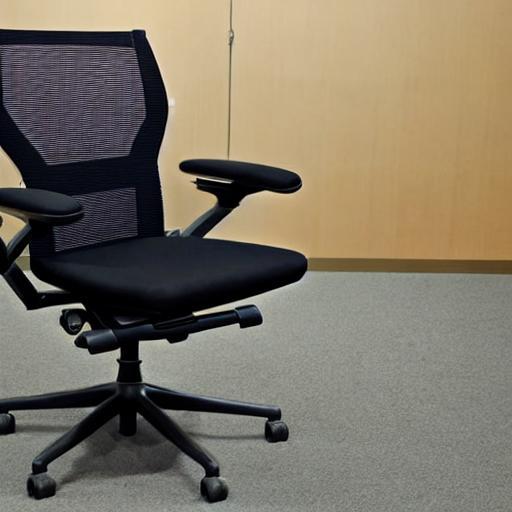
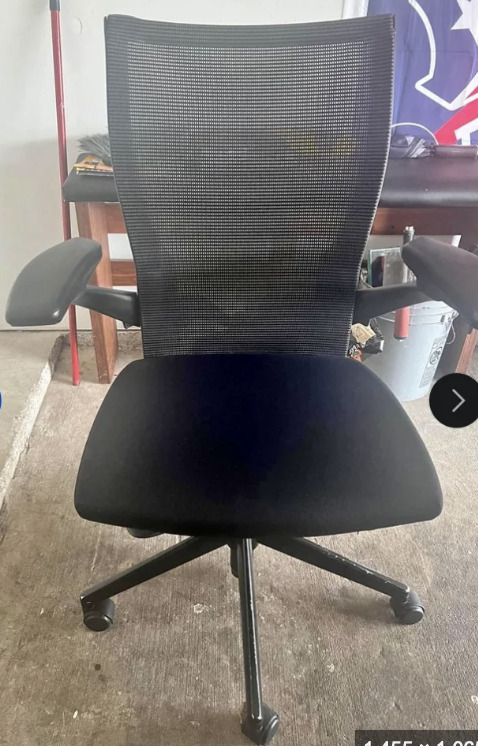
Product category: items_chair
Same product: no